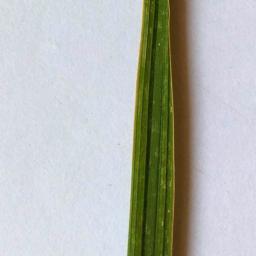
Label: Rice___Healthy